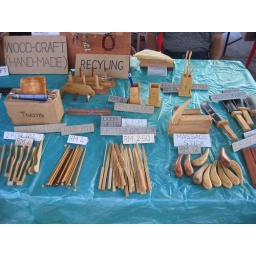
Sunday street market at Upper Penang Road, Penang, Malaysia. Uploaded by penangfoodgalore.blogspot.com.